Leodegar Bürgisser

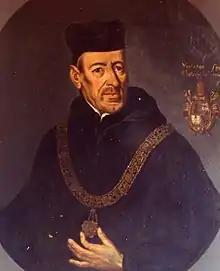
Leodegar Bürgisser

Leodegar Bürgisser (baptised "Andreas"; April 2, 1640 in Lucerne – November 28, 1717) was abbot of the Abbey of Saint Gall from 1696 to 1717.